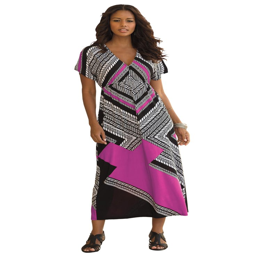
geometry is made feminine in our sweeping plus size maxi dress .